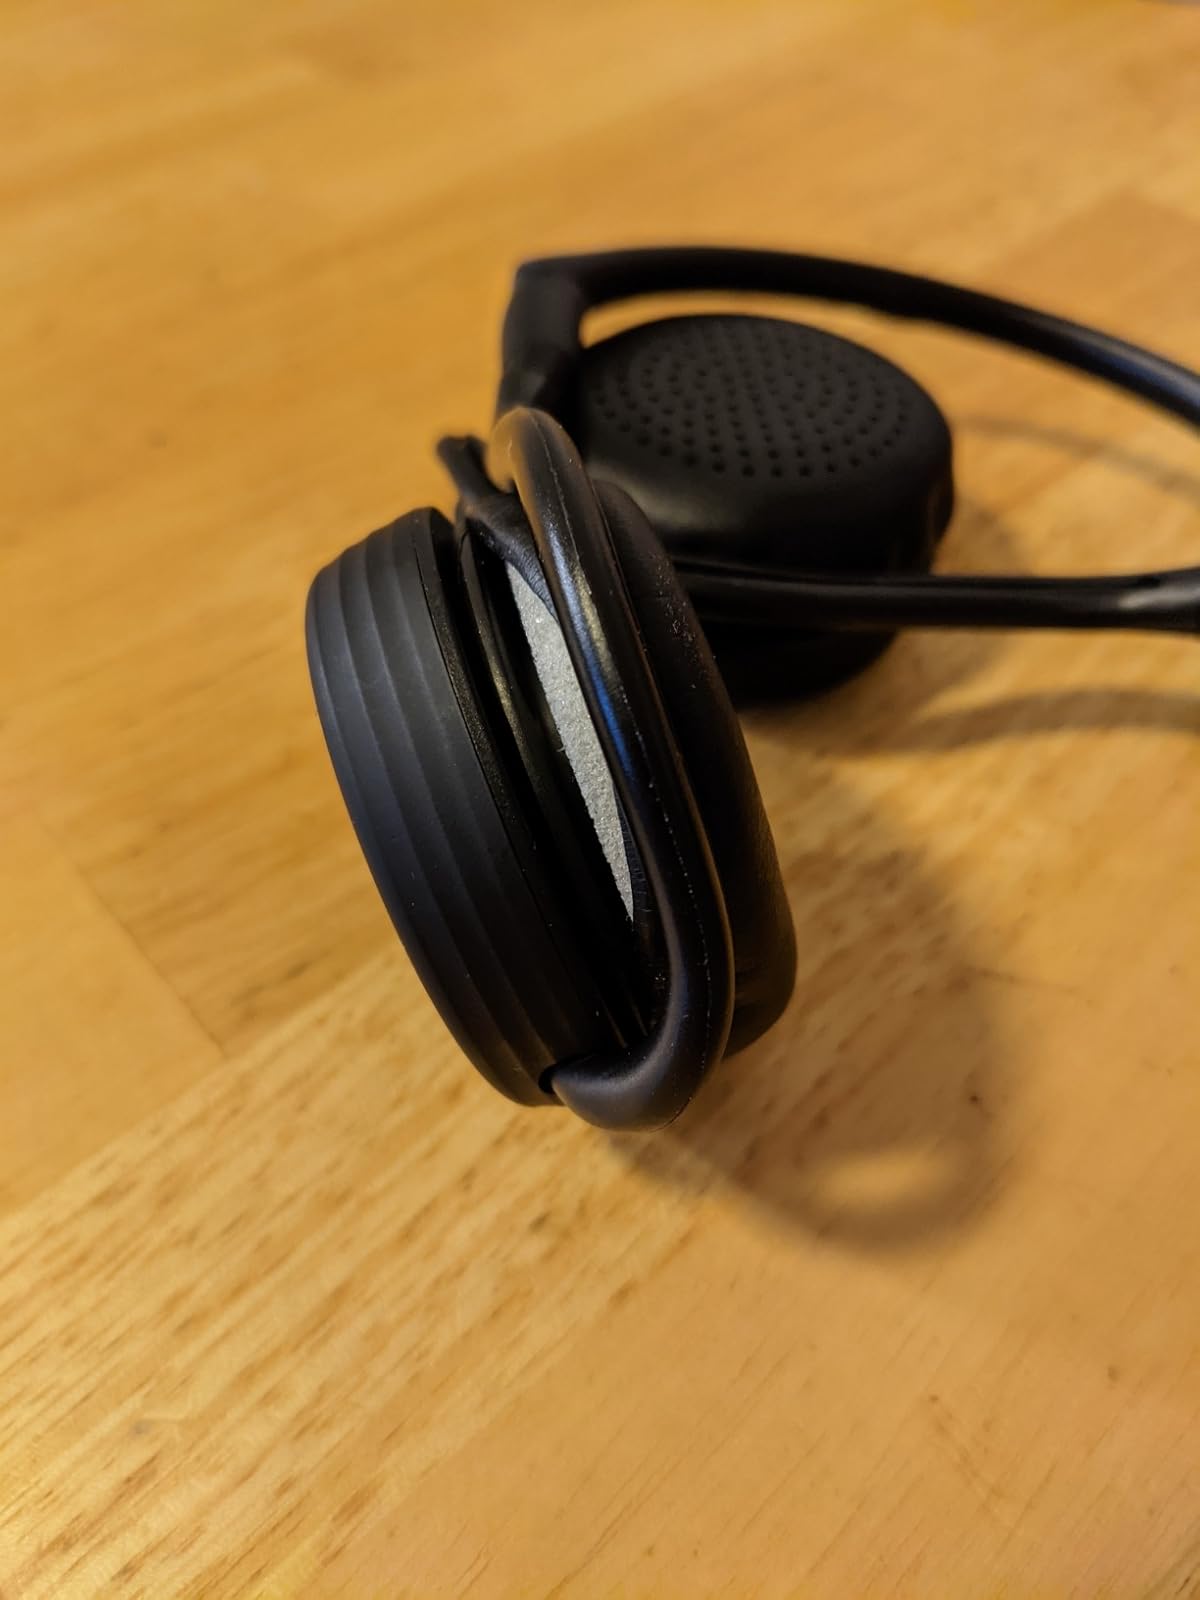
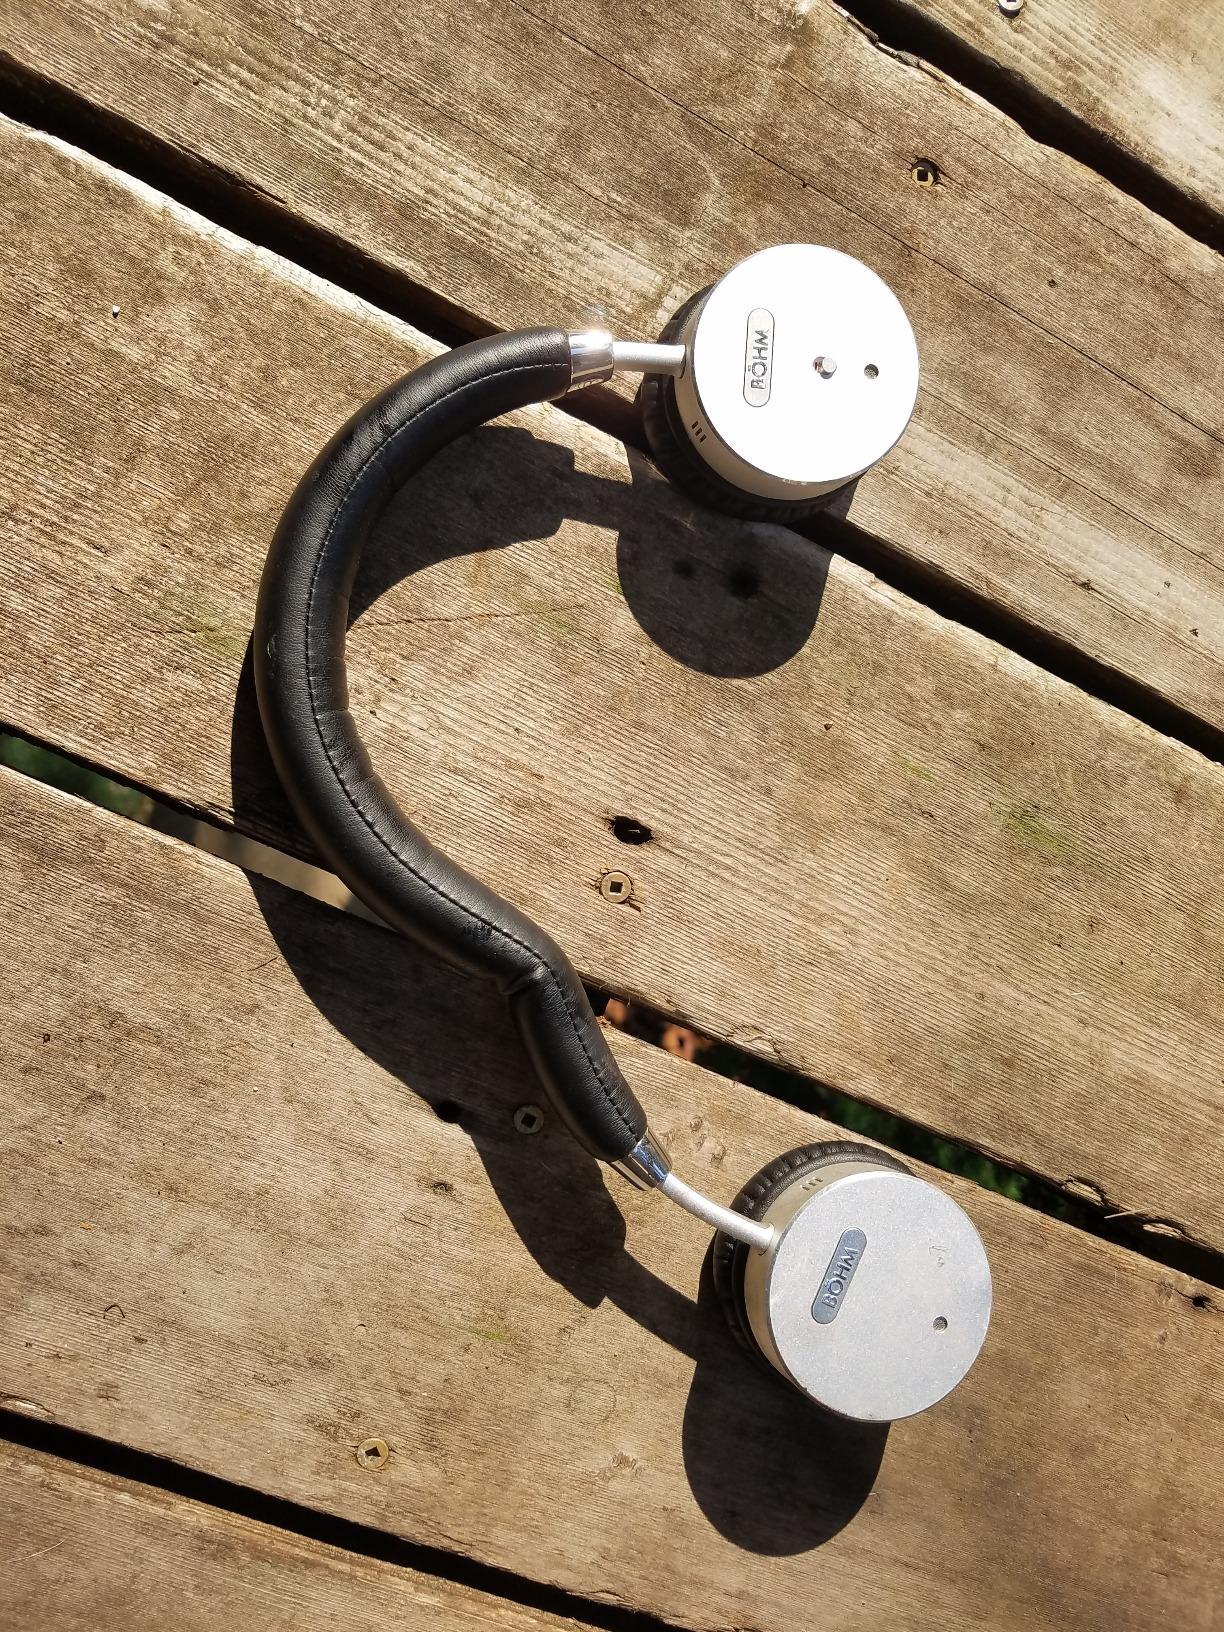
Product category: headphones
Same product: no